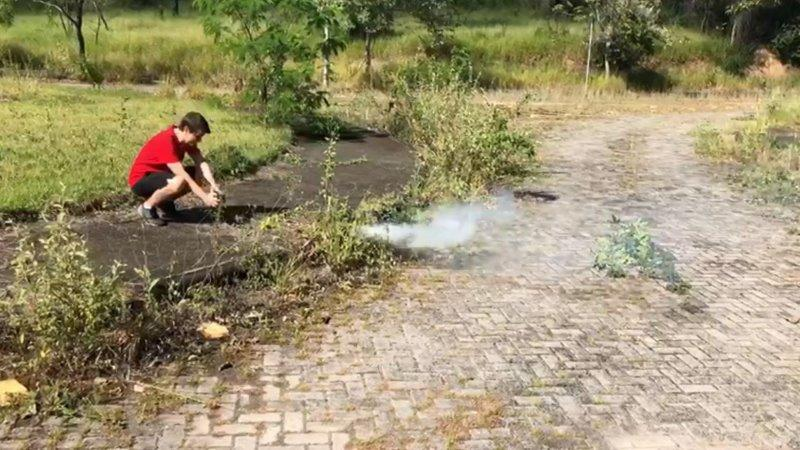
Fire: no
Smoke: yes